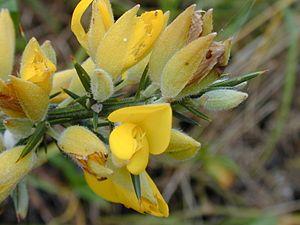
Les cent espèces envahissantes parmi les plus nuisibles du monde sont recensées dans une liste élaborée par le Groupe de spécialistes des espèces envahissantes de la Commission de la sauvegarde des espèces de l'Union internationale pour la conservation de la nature, dans le but de sensibiliser sur la complexité, l'importance et les effets des espèces exotiques envahissantes. Cette liste est citée dans diverses publications scientifiques.